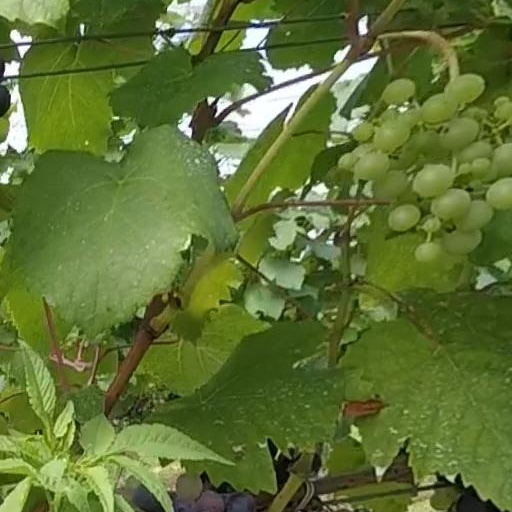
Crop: grape